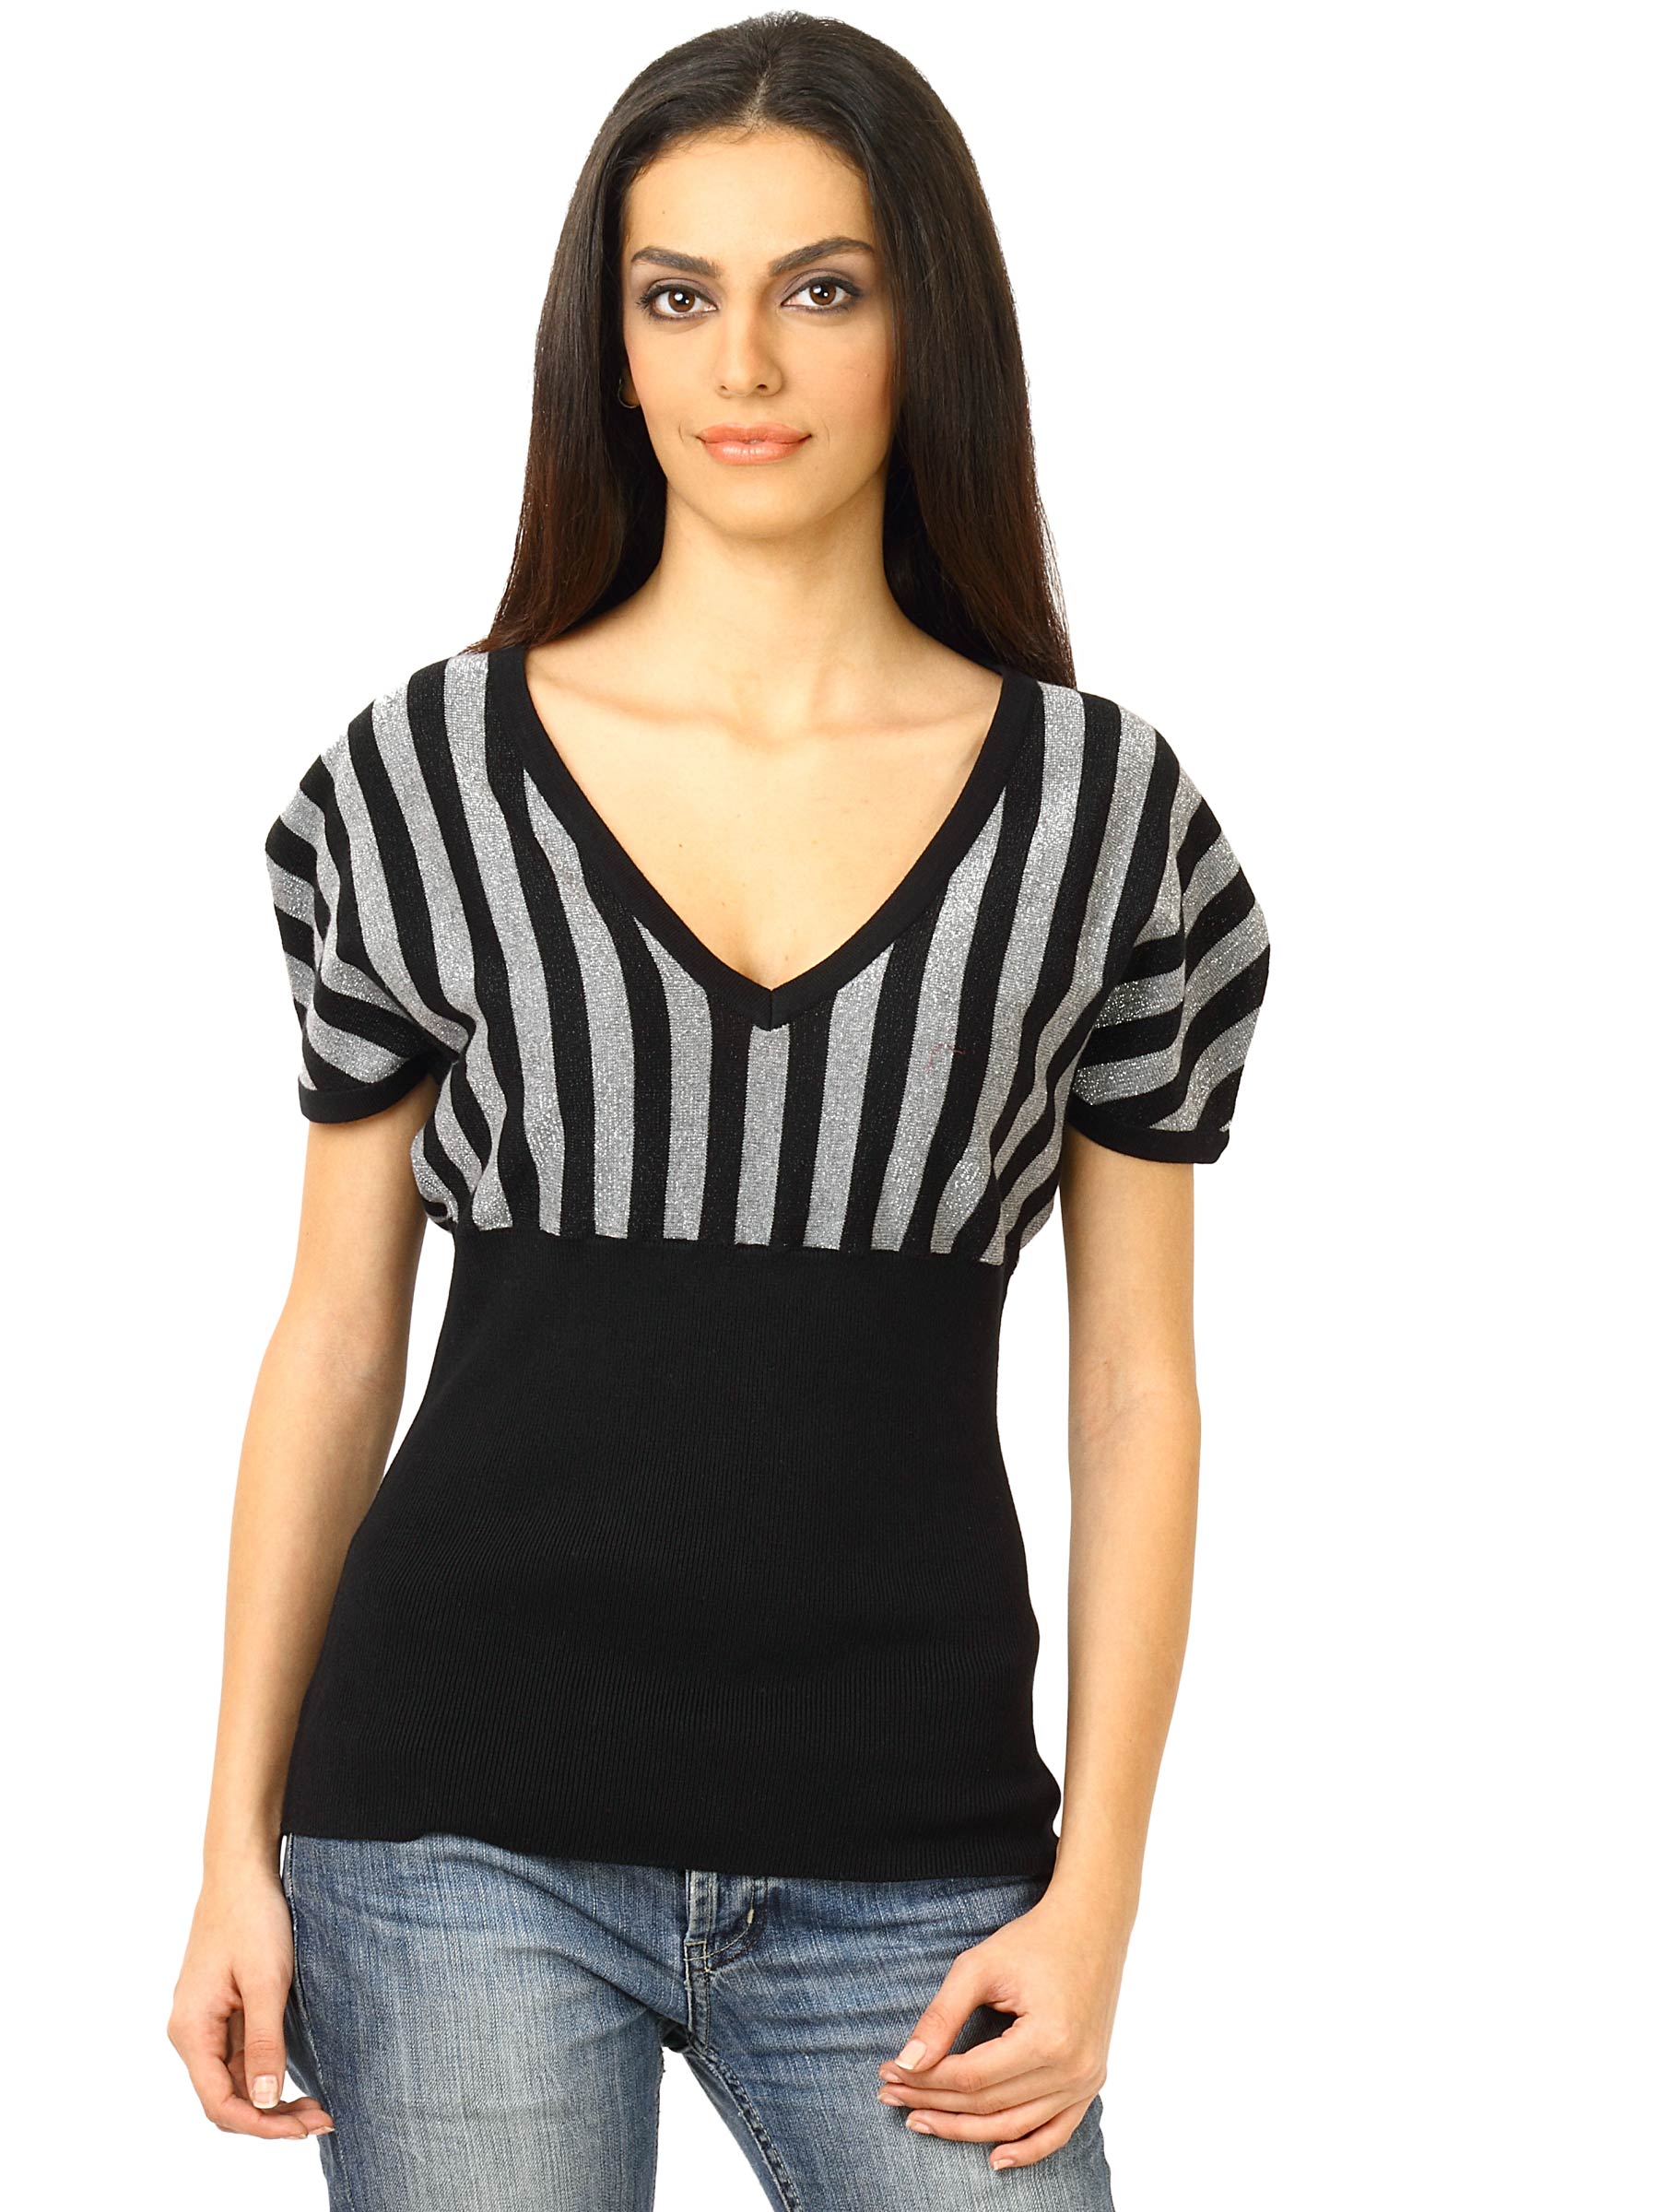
United Colors of Benetton Women Stripes Black Tops
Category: Apparel / Topwear / Tops
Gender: Women
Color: Black
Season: Fall 2011
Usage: Casual